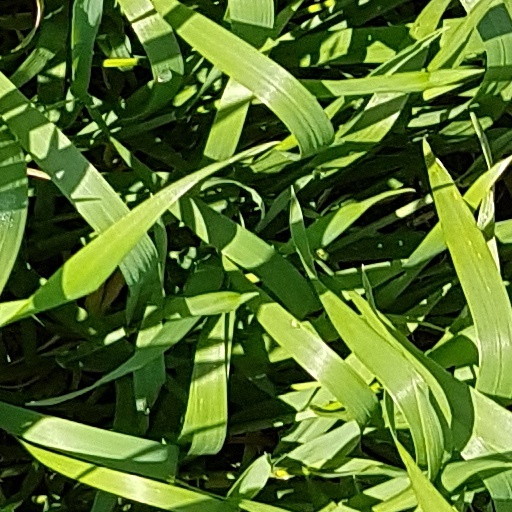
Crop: wheat